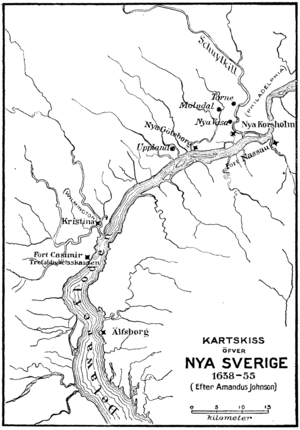
La Compagnie du Sud, aussi connue sous le nom de Compagnie de la Nouvelle-Suède, était une compagnie à charte suédoise fondée en 1626, qui commerçait entre la Suède et sa colonie de Nouvelle-Suède, en Amérique du Nord. Créée à l'initiative de Willem Usselincx, elle était le premier projet suédois de commerce transocéanique.
Au cours de l'émigration suédoise vers les États-Unis aux XIXᵉ et XXᵉ siècles, environ 1,3 million de Suédois quittèrent leur pays pour rejoindre les États-Unis. Les principales causes de départ furent la possibilité de bénéficier de terres agricoles arables à bas coût dans le Midwest, ainsi que d'emplois bien rémunérés dans les usines d'industrie lourde de Chicago, Minneapolis ou Worcester.
Les établissements et fortifications de la Nouvelle-Néerlande désignent l'ensemble des villes et fortifications de cette colonie des Provinces-Unies du XVIIᵉ siècle établie sur la côte Est de l'Amérique du Nord. Les territoires réclamés étaient ceux de la péninsule de Delmarva jusqu'au sud du cap Cod. Les régions ou les établissements qui en firent partie font aujourd'hui partie des États Mid-Atlantic de New York, du New Jersey, du Delaware, du Connecticut, et de Pennsylvanie. Sa capitale, la Nouvelle-Amsterdam, se trouvait à la pointe sud de l'île de Manhattan dans l'Upper New York Bay.